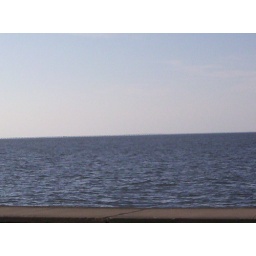
Barely visible, the 24 mile long bridge spanning Lake Pontchartrain, the longest bridge over water in the world.